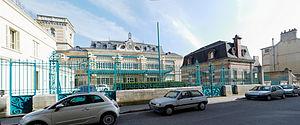
Usine de biscuits Pernot, 10 à 18 rue Courtepée (Inscrit, 1983) This building is indexed in the Base Mérimée, a database of architectural heritage maintained by the French Ministry of Culture,
Ce tableau présente la liste de tous les monuments historiques classés ou inscrits dans la ville de Dijon, Côte-d'Or, en France. Avec 213 monuments classés ou inscrits, Dijon est la neuvième ville française comptant le plus de monuments historiques, après Paris, Bordeaux, La Rochelle, Nancy, Lyon, Rouen, Arras et Strasbourg.
Dijon est une commune française, préfecture du département de la Côte-d'Or et chef-lieu de la région Bourgogne-Franche-Comté. Elle se situe entre le bassin parisien et le bassin rhodanien, sur l'axe Paris-Lyon-Méditerranée, à 310 kilomètres au sud-est de Paris et 190 kilomètres au nord de Lyon.
La cuisine dijonnaise est une cuisine française appartenant à la cuisine régionale bourguignonne. Elle représente tout le savoir-faire dijonnais dans le domaine de la cuisine à Dijon.
L'ancienne usine de biscuits Pernot est une située dans la ville de Dijon, dans la Côte-d'Or en région Bourgogne-Franche-Comté.